Tejeda

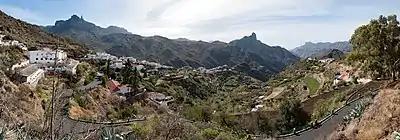
Tejeda with Roque Nublo and Roque Bentayga

The south-eastern part of its territory includes the second highest point of Gran Canaria island, "Pico de las Nieves" ("Snows Peak") - . Other remarkable summits in the municipality are "Roque Nublo" ("Cloud Rock") and "Roque Bentayga" ("Bentayga Rock") with its ritual place ("almogarén") and other features. Close by are the "cuevas del Rey" ("the King's caves", 1 km to the west of Rock Bentayga), an antique cave house village with granaries; and 2 km further west the antique cave house village of "Acusa Seca". All these sites are listed Spanish Heritage as Properties of cultural interest (""Bien de Interés Cultural"").